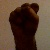
The image shows a hand gesture representing the letter 'S' in Indian Sign Language.